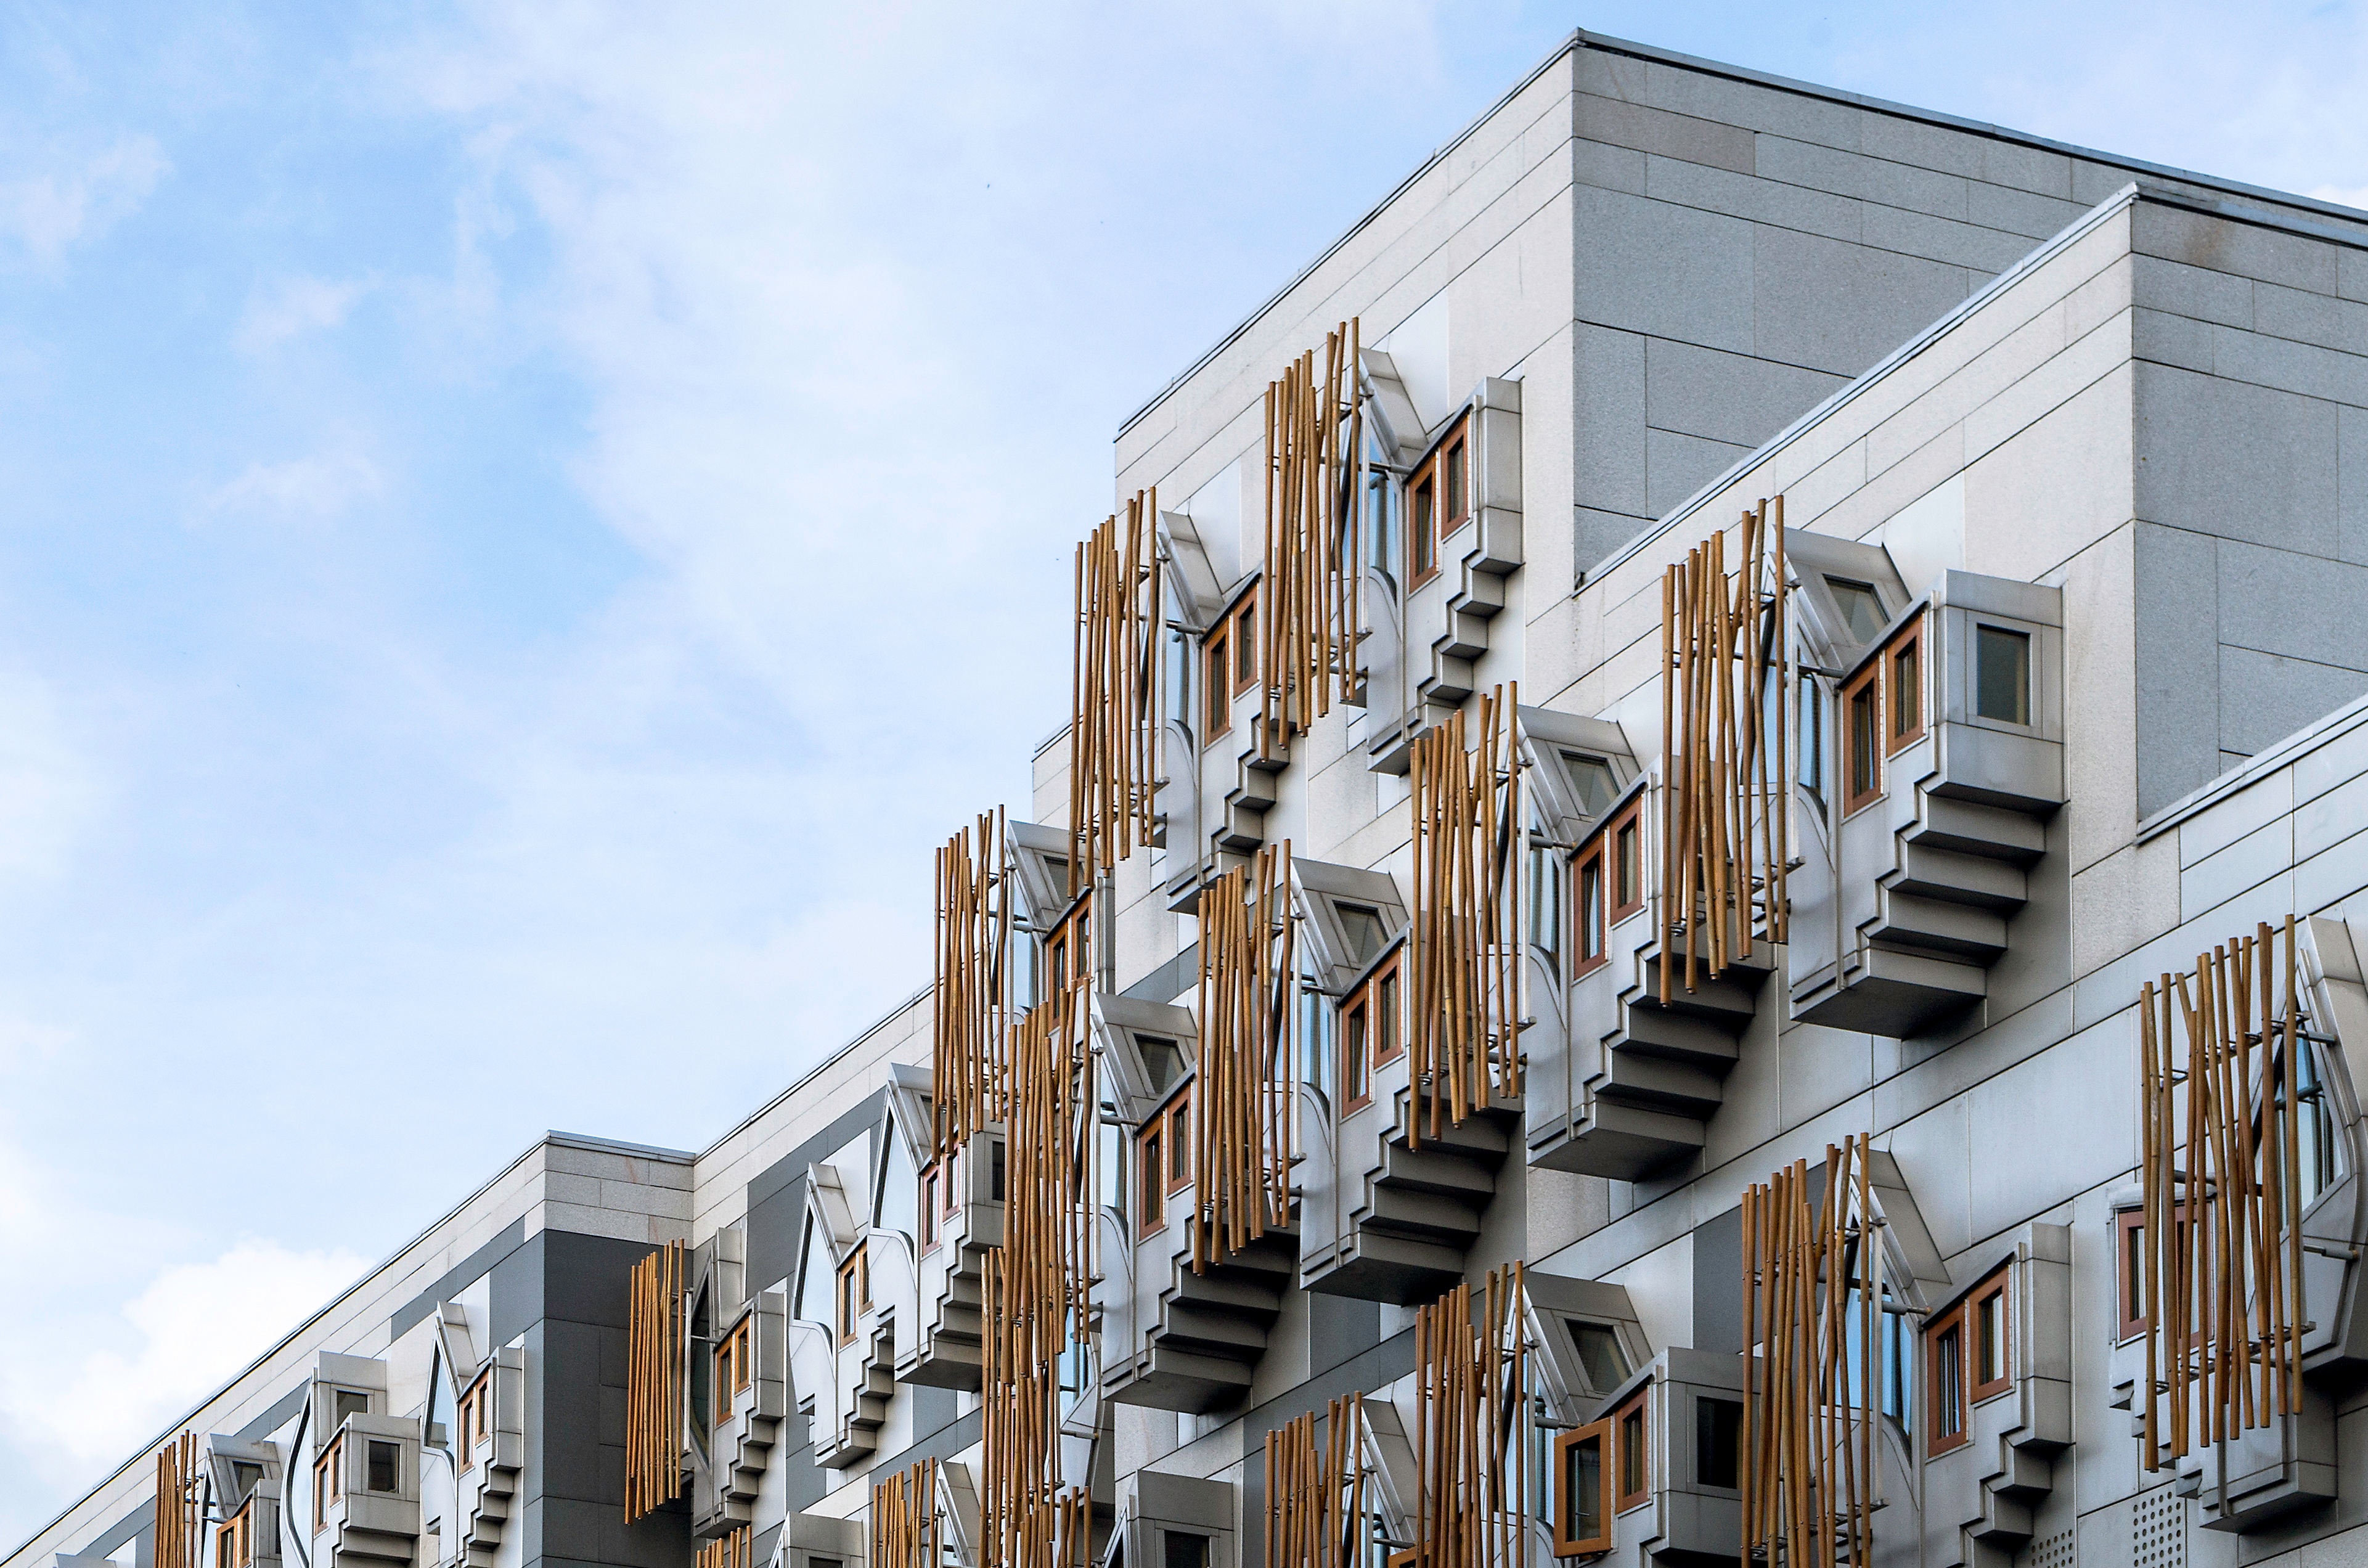
architecture, structure, window, building, facade, modern, tower block, places of interest, concrete wall, parliament, scotland, edinburgh, headquarters, condominium, neighbourhood, residential area, scottish parliament, scottish parliament building